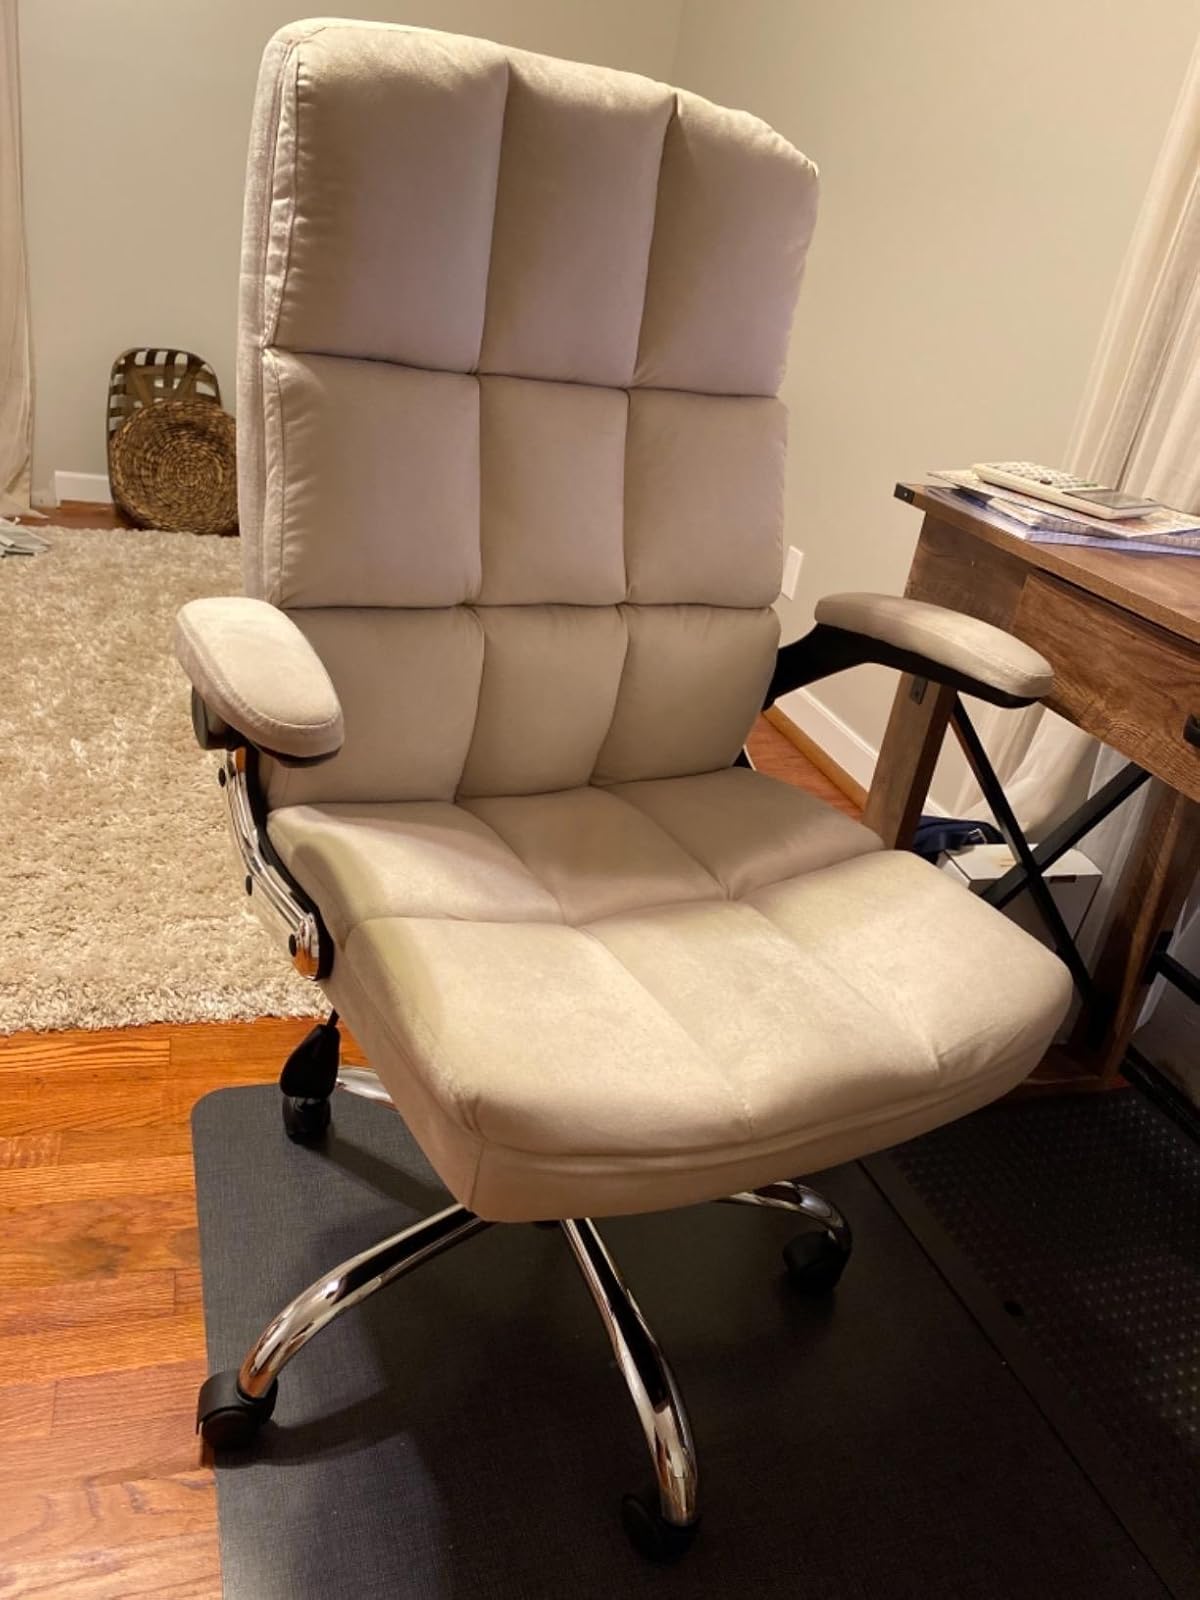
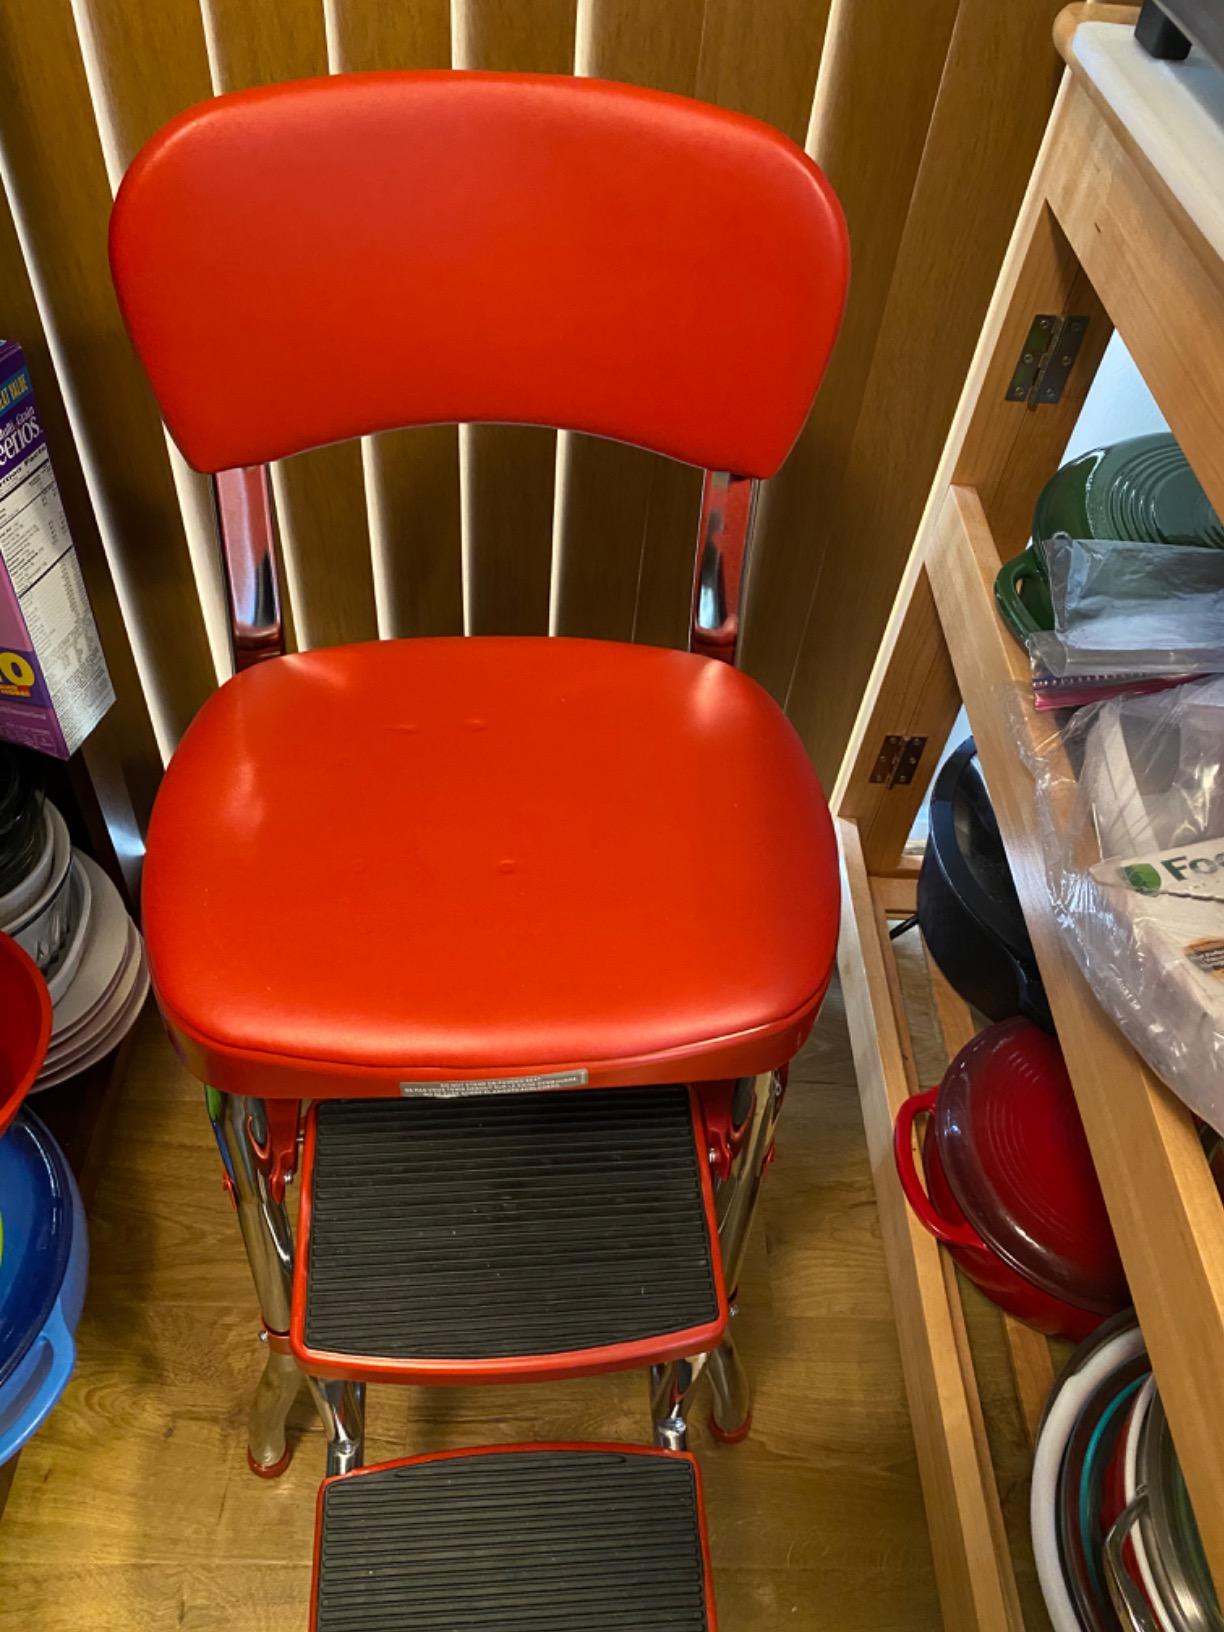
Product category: items_chair
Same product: no